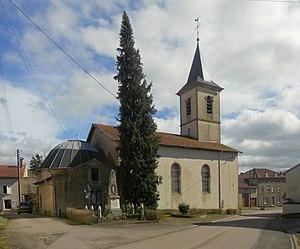
L'église Saint-Jacques-le-Majeur et monument aux morts d'Einvaux
Einvaux est une commune française située dans le département de Meurthe-et-Moselle en région Grand Est.